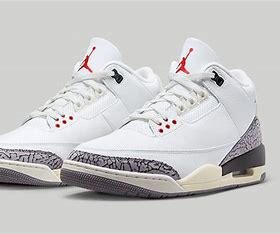
Brand: Nike
Model: Air 3